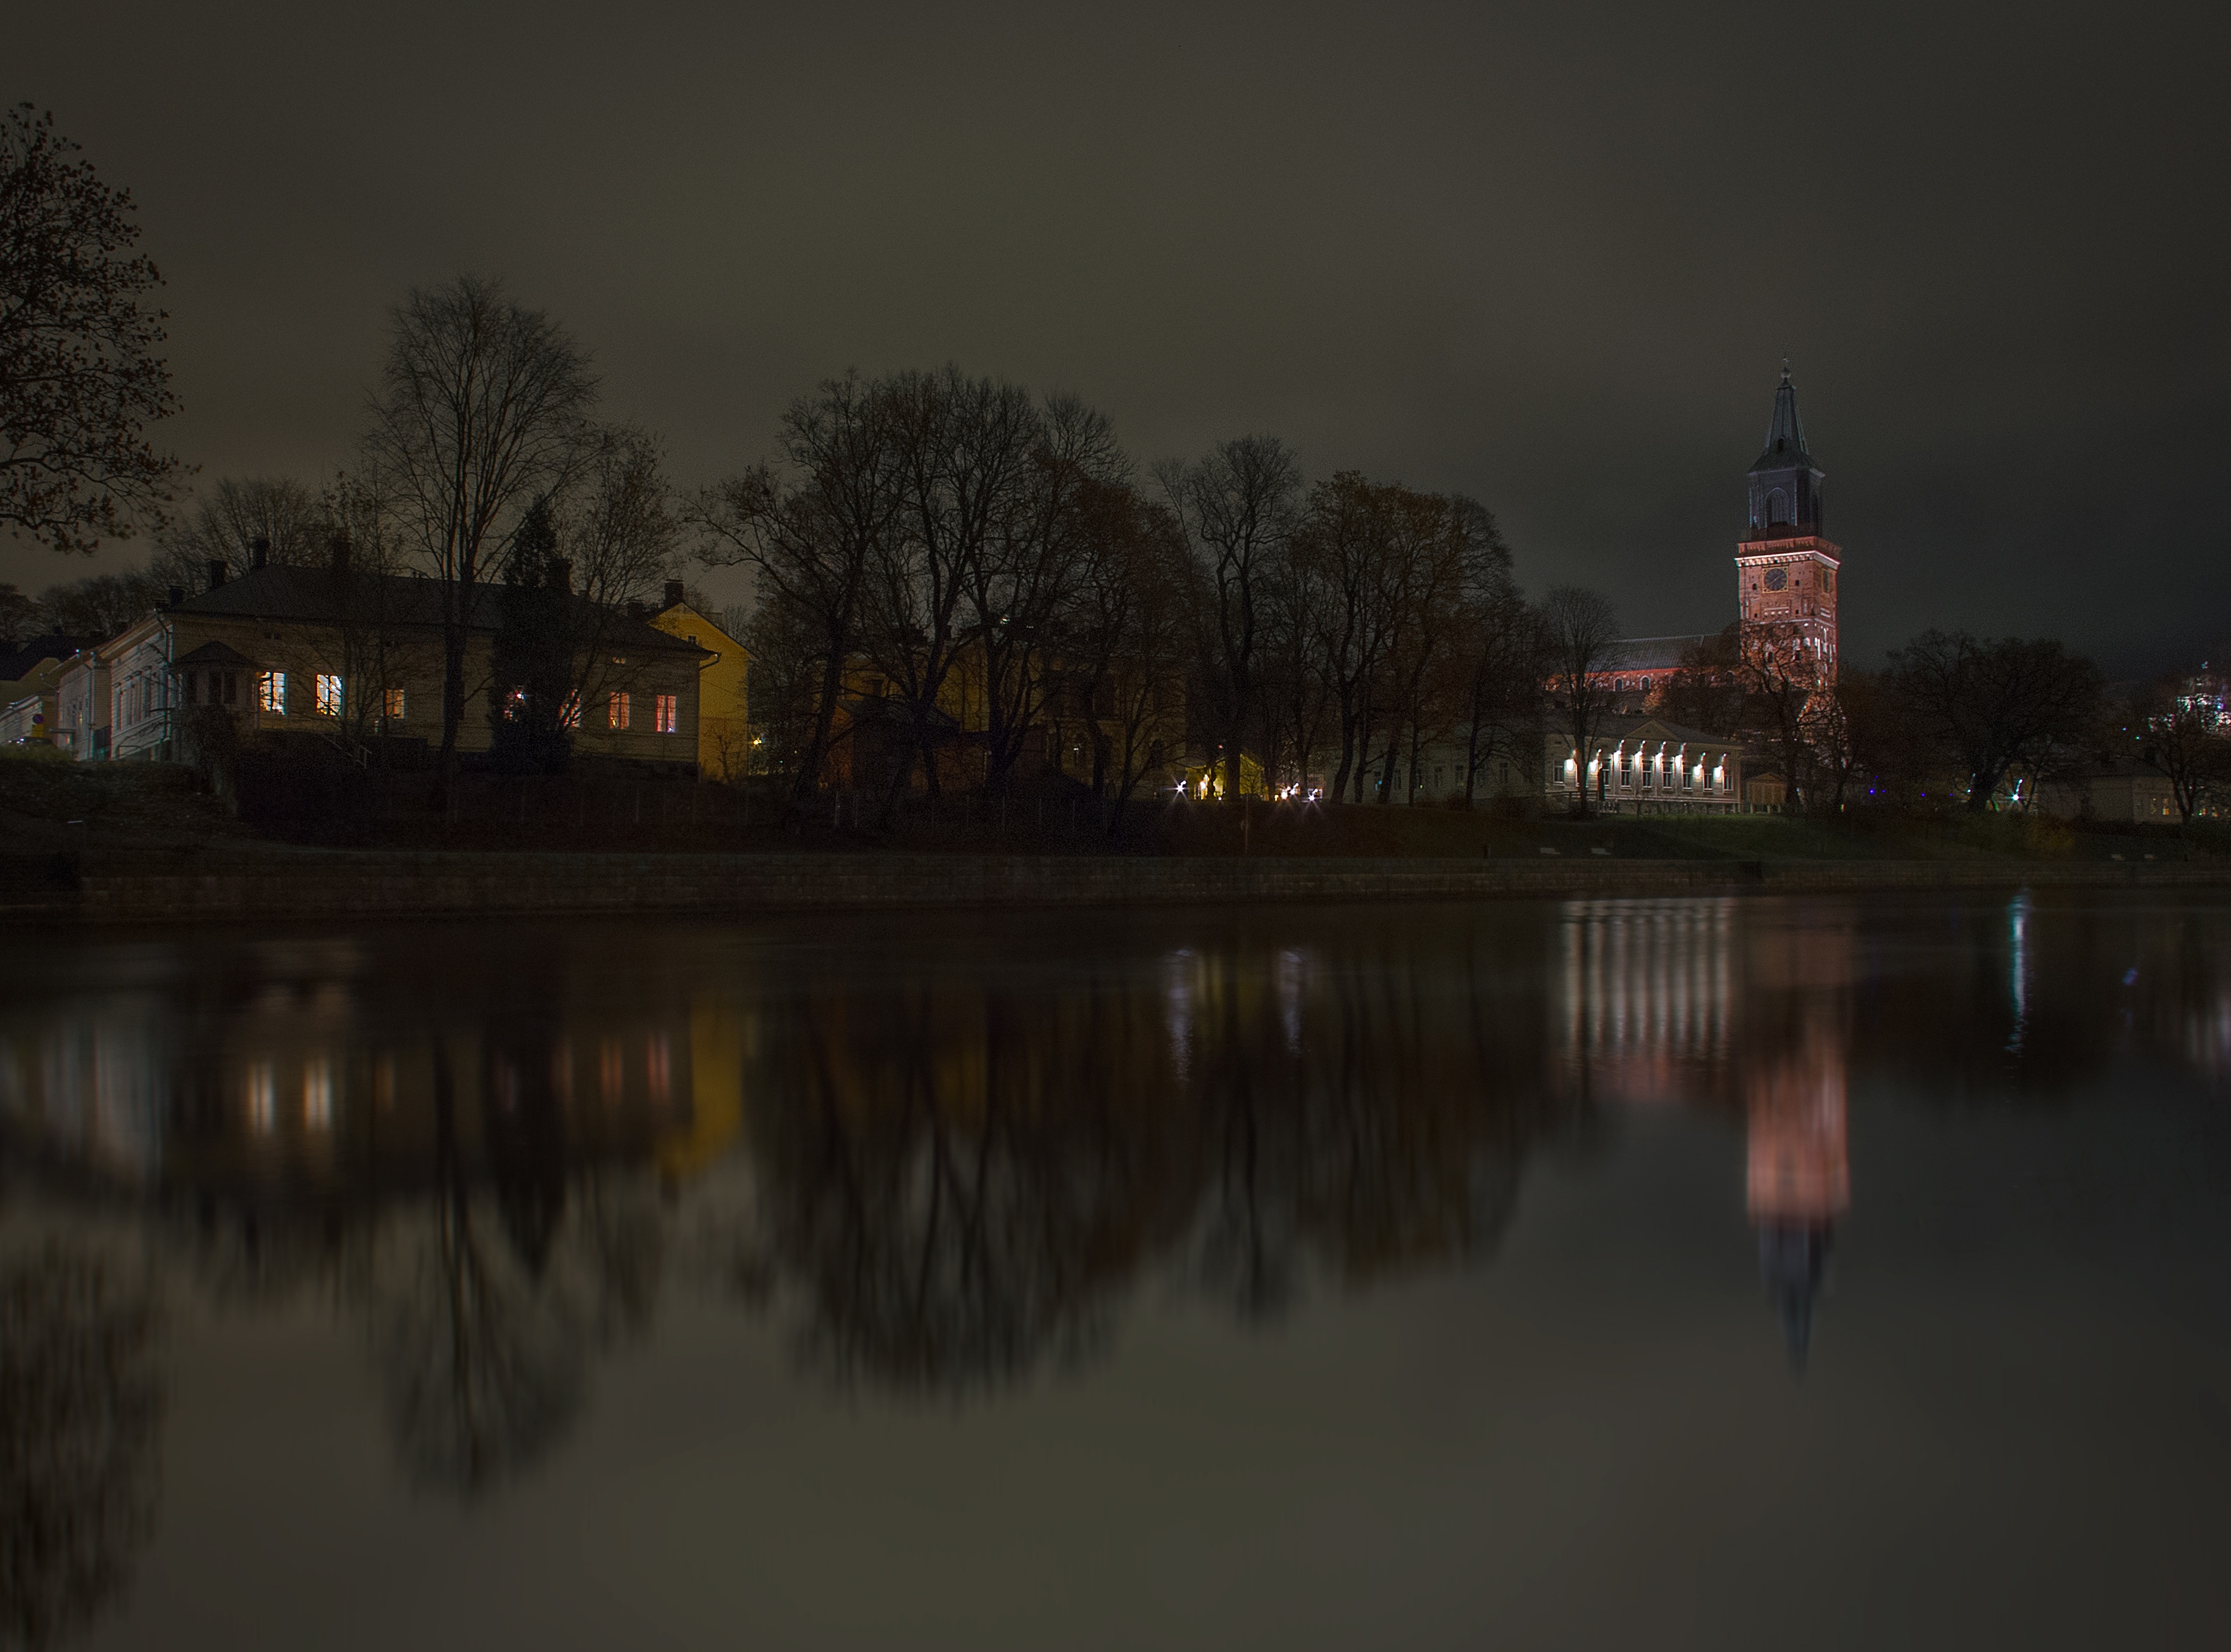
tree, water, snow, winter, wood, sunset, night, morning, dawn, city, river, cityscape, dark, dusk, evening, reflection, tower, autumn, weather, darkness, church, cathedral, waterway, lights, turku, grim, leafless, the bare, aura river, atmospheric phenomenon